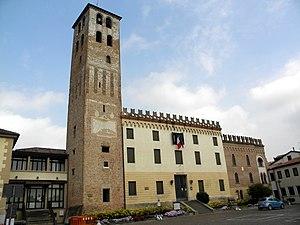
Camposampiero est une commune italienne de la province de Padoue dans la région Vénétie en Italie.